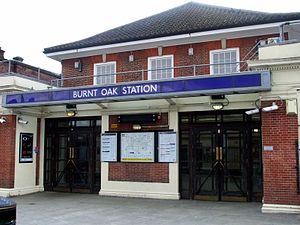
Northern line / Stationer / Edgware-gren
Northern line er en bane i London Underground-netværket. Den er farvet sort på netværkskortet.